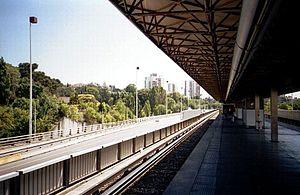
Station ""Malpassé"" de la ligne 1 du métro de Marseille."
Malpassé est une station de la ligne 1 du métro de Marseille située dans le quartier homonyme. La station est inaugurée le 26 novembre 1977. Elle se trouve à 680 mètres de la station Frais Vallon.
La ligne 1 du métro de Marseille mesure 12,9 km. Ouverte en 1977 et étendue en 1978, 1992 et 2010, elle compte 18 stations entre La Rose et La Fourragère.